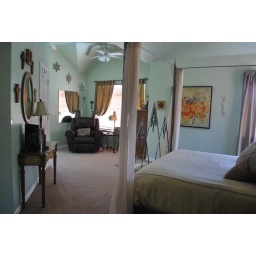
HUGE window in far side of master bedroom is a great place for quiet reading or a home office.